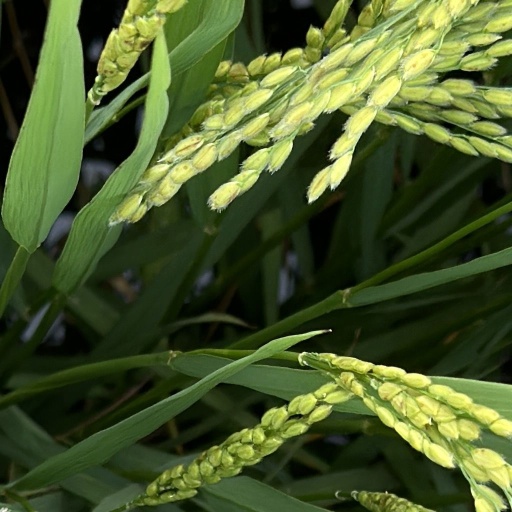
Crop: rice